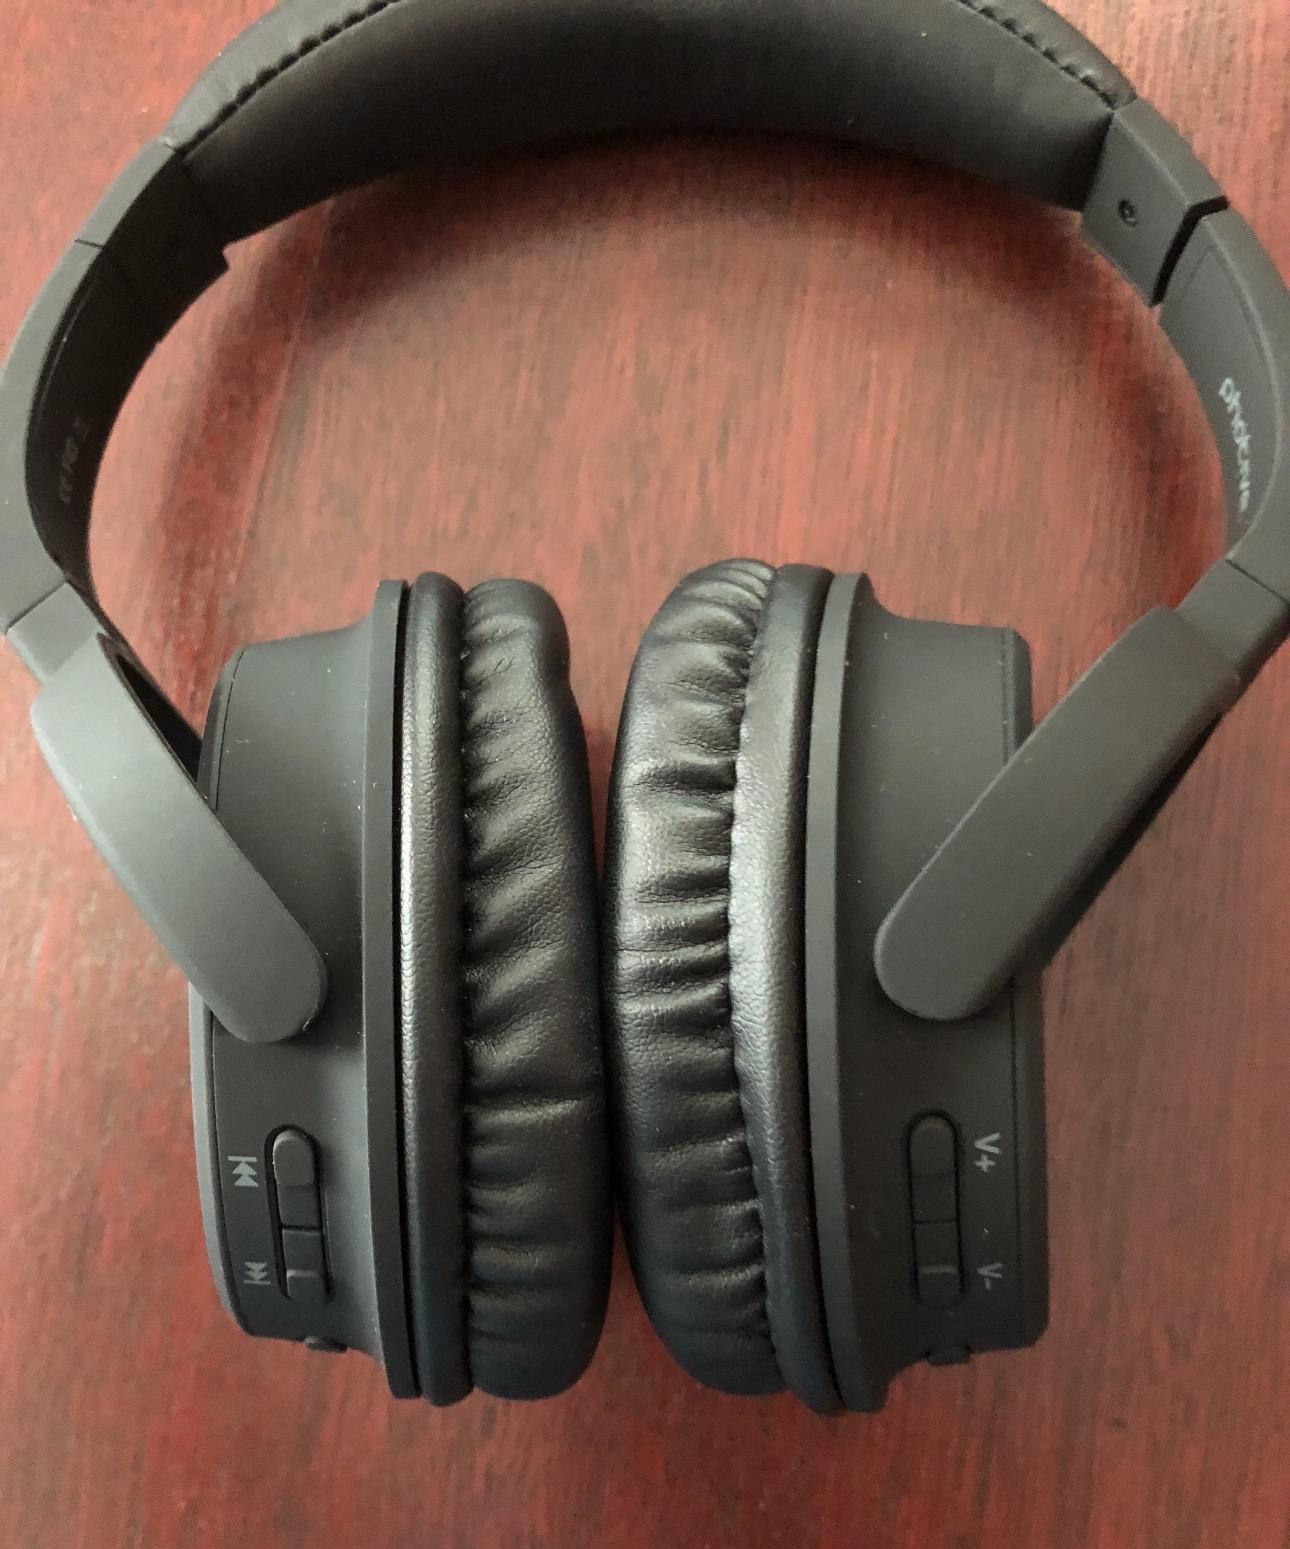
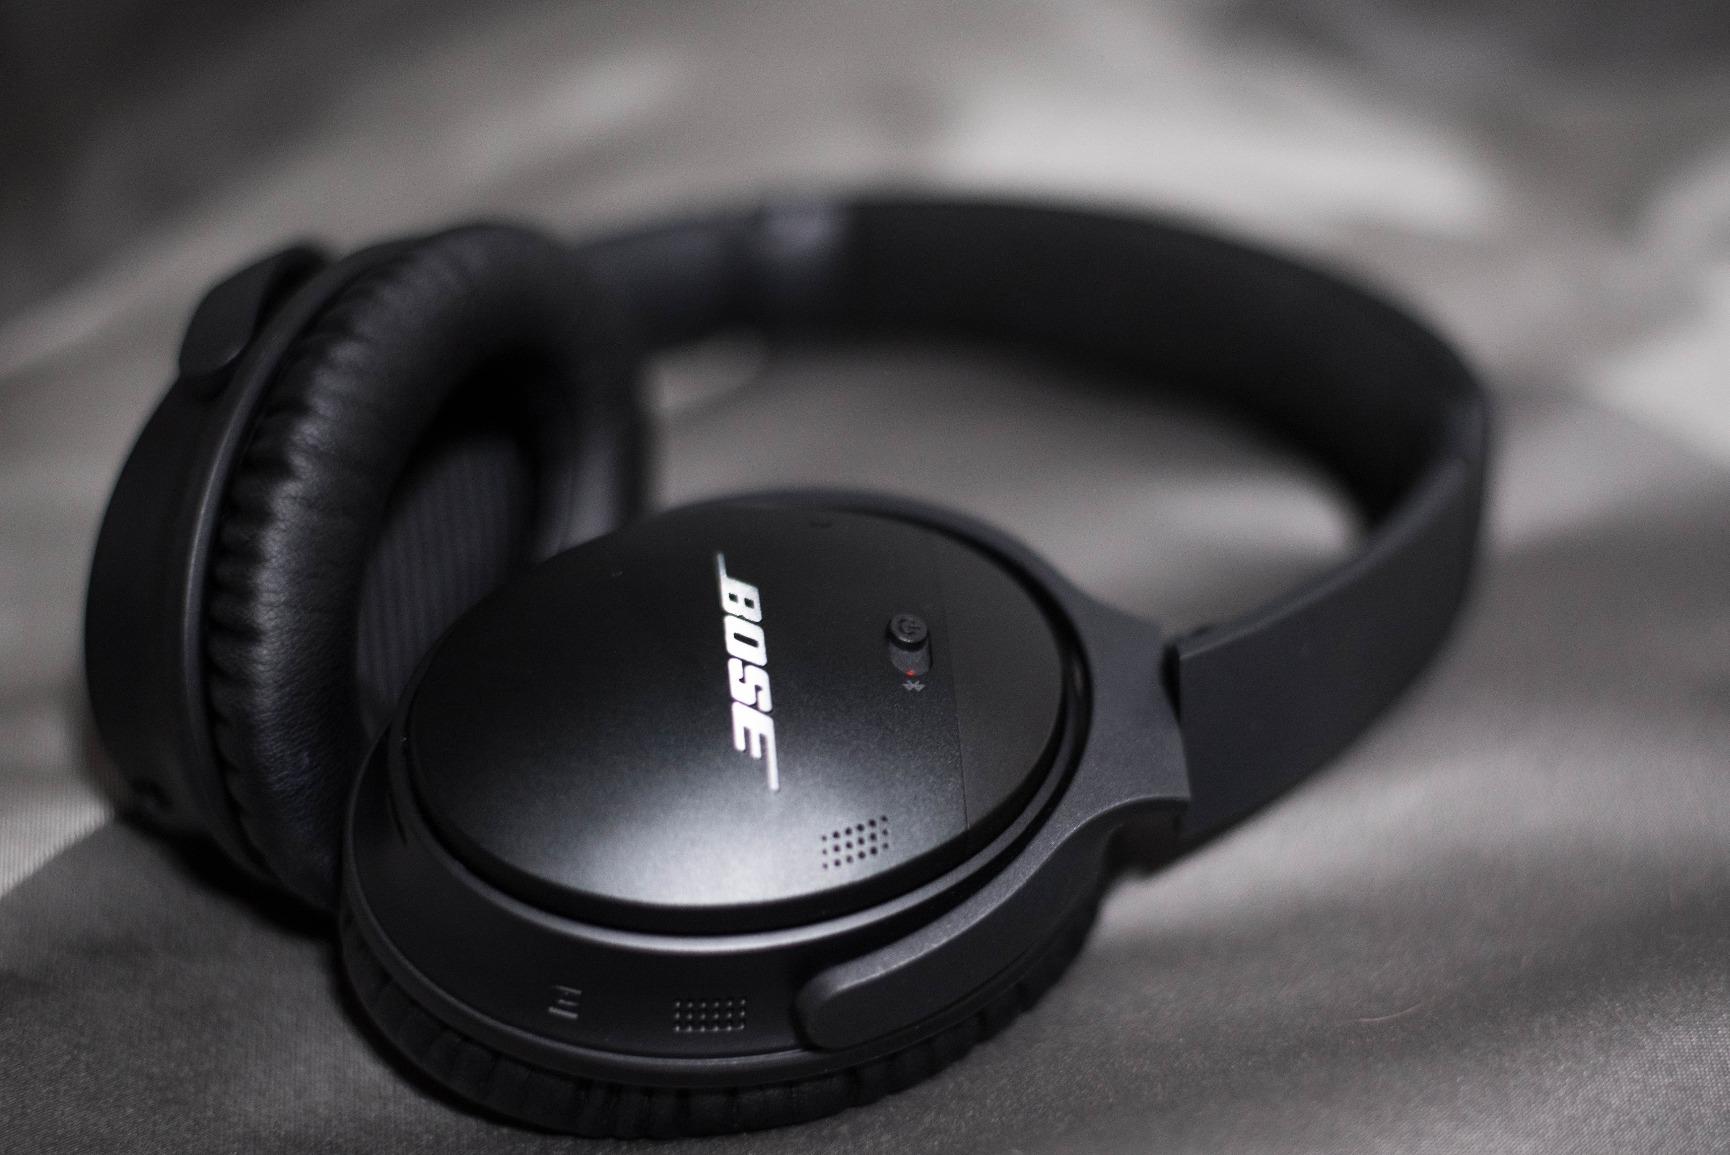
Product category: headphones
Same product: no